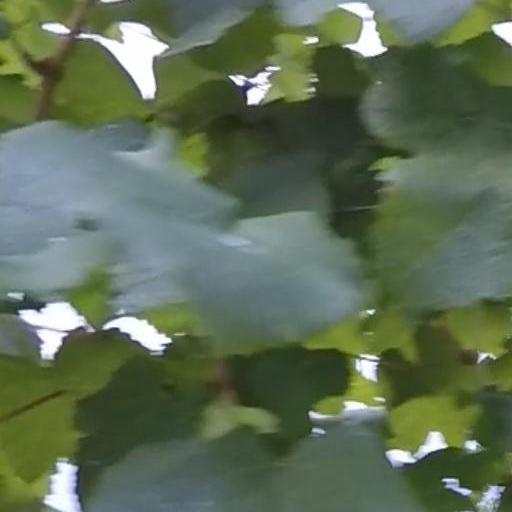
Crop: grape